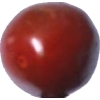
Label: tomato_cherry_maroon